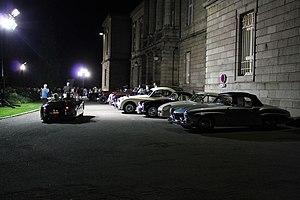
Coupe Florio 2013 - Concours d’élégance - Parc de promenades
La Coupe Florio est un ensemble de compétition automobile disputé sur trois jours dans la ville de Saint-Brieuc tous les deux ans.
Saint-Brieuc est une commune française située en Bretagne, dans l'Ouest de la France. Préfecture des Côtes-d'Armor, elle en est également la ville la plus peuplée avec une population de presque 45 000 habitants appelés les Briochins et Briochines. Avec 171 721 habitants, l'aire urbaine briochine est la plus peuplée du département. La ville donne son nom à la baie de Saint-Brieuc.